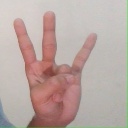
अक्षर: क्ष